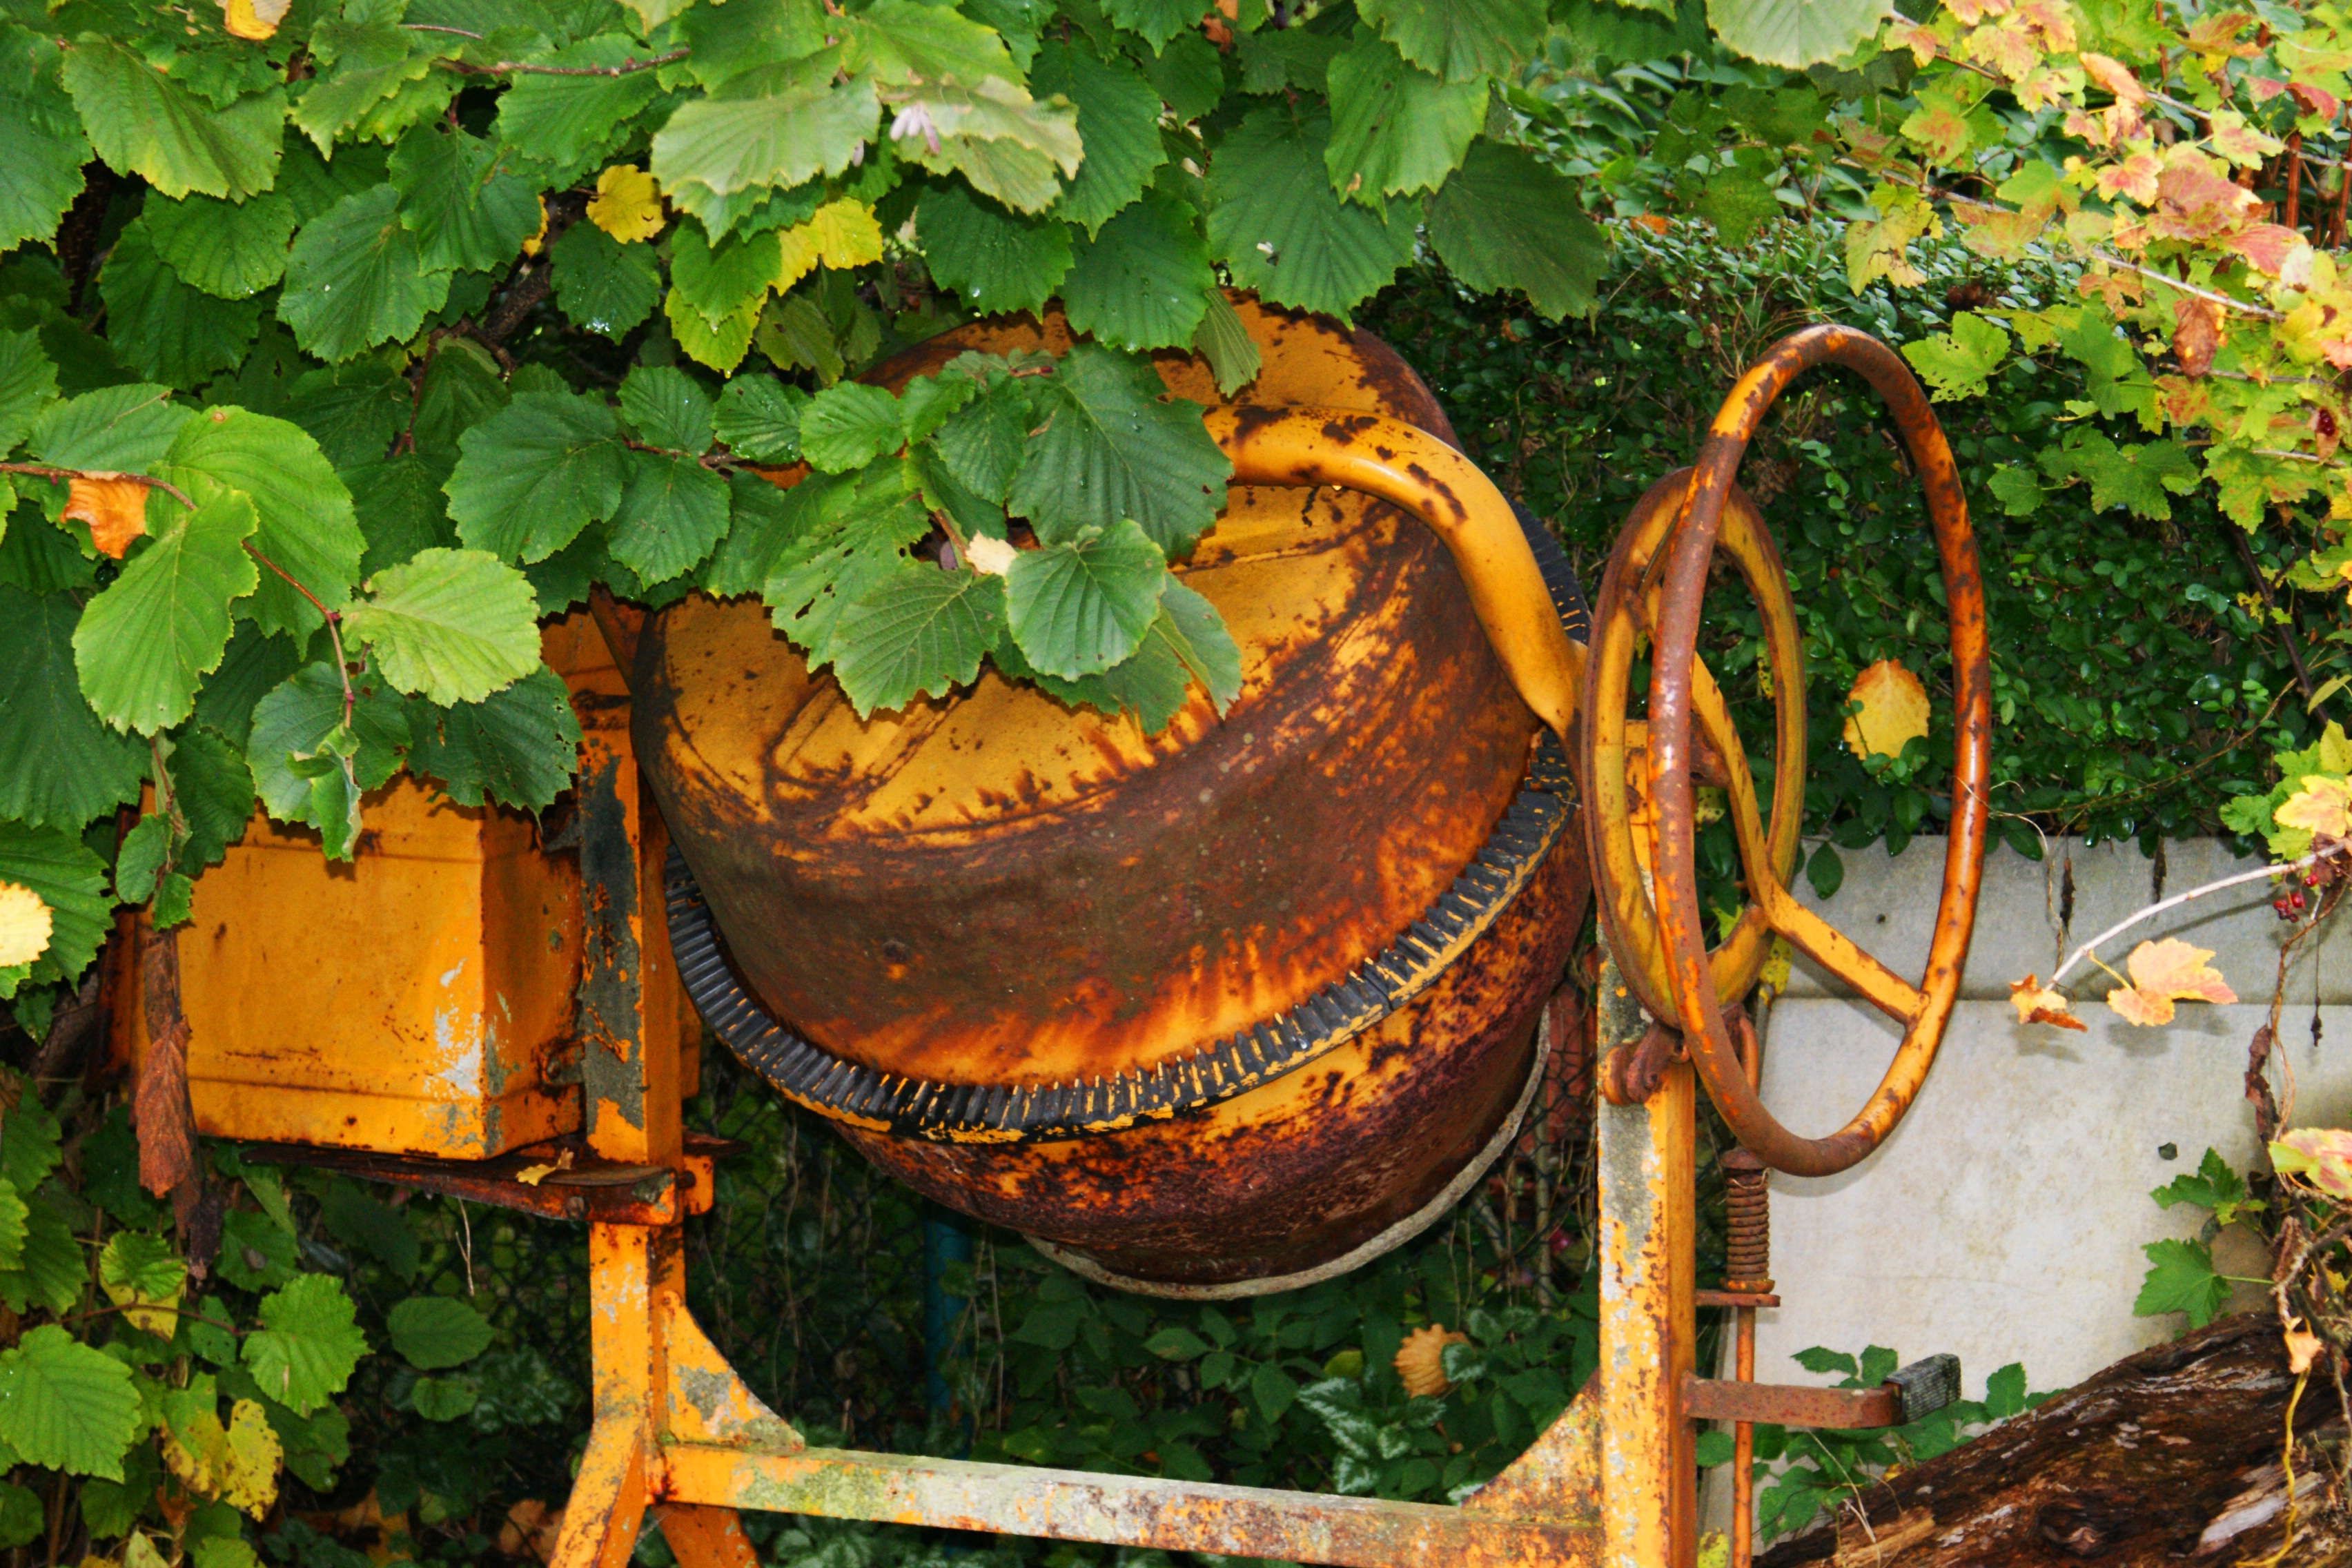
plant, leaf, flower, food, green, jungle, produce, vegetable, autumn, agriculture, garden, gourd, rusted, stainless, cucurbita, flowering plant, blender, land plant